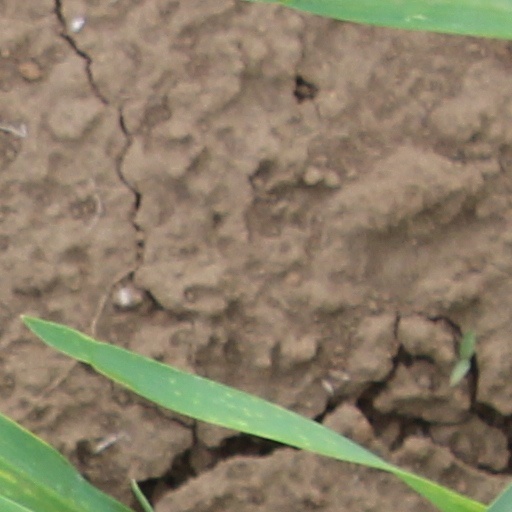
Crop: wheat